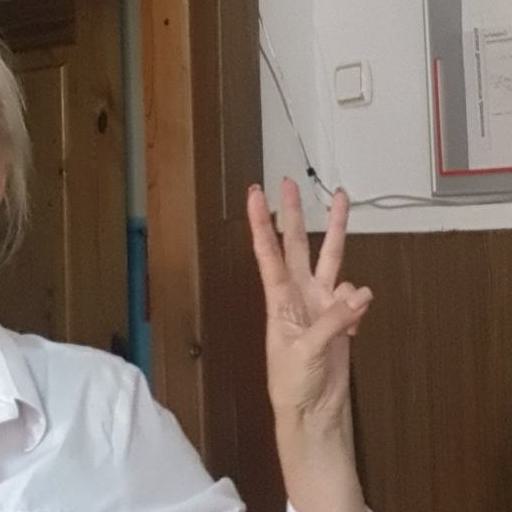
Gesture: three